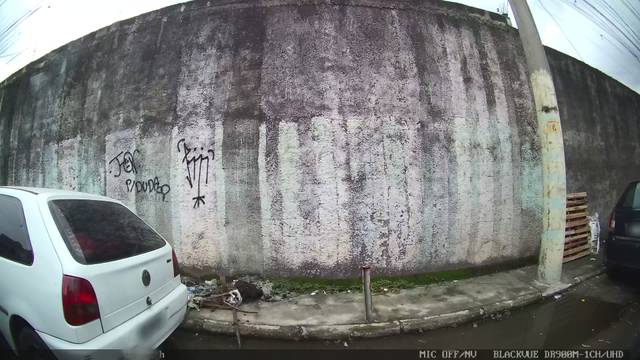
Region: Brazil
Coordinates: -22.804, -43.329